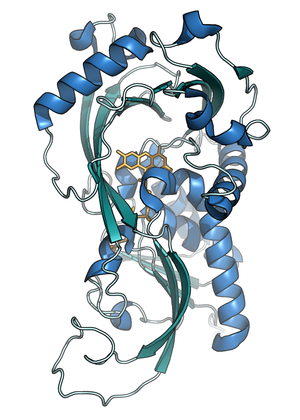
La D-aminoacide oxydase est une oxydoréductase qui catalyse la réaction :